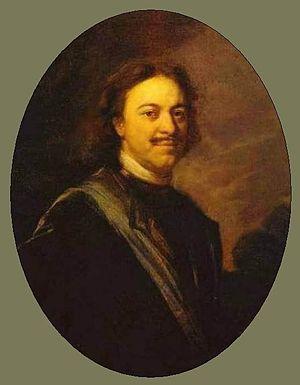
œuvre